Thomas Russell Crampton

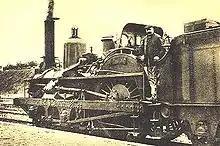
1846 Crampton locomotive

Crampton realised that the locomotives of the GWR were better than the standard gauge locomotives for a number of reasons. The broad gauge allowed a larger boiler diameter and higher centre of gravity for the same stability. Broad gauge also allowed a bigger firebox and heating area. Larger driving wheels gave a lower piston speed, which allowed a higher speed for the locomotive before exhaust problems occurred.